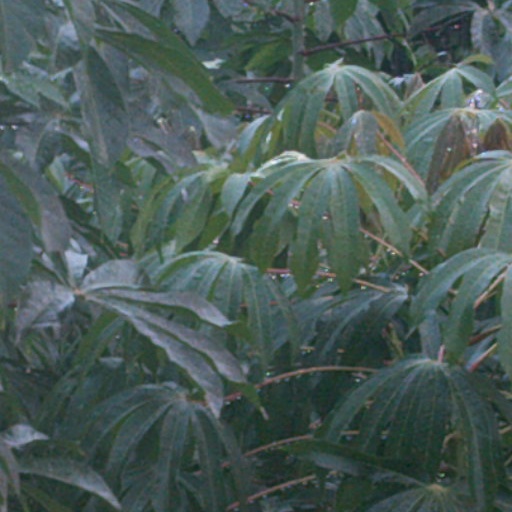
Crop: cassava